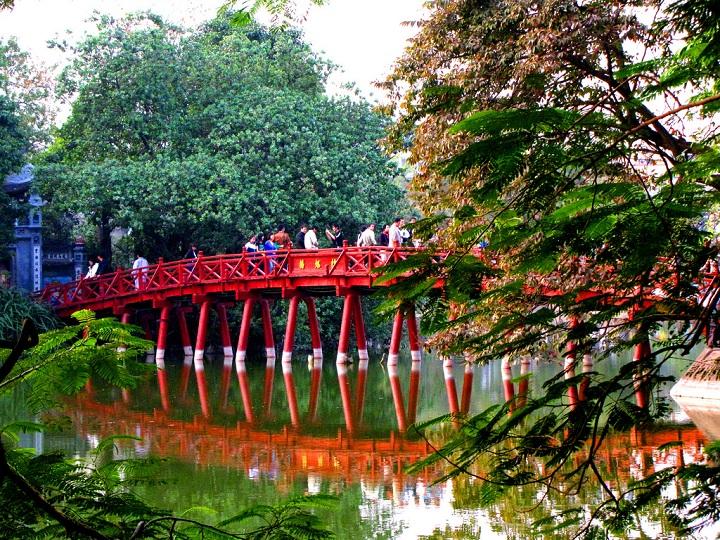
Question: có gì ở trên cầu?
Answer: có người đi trên cầu